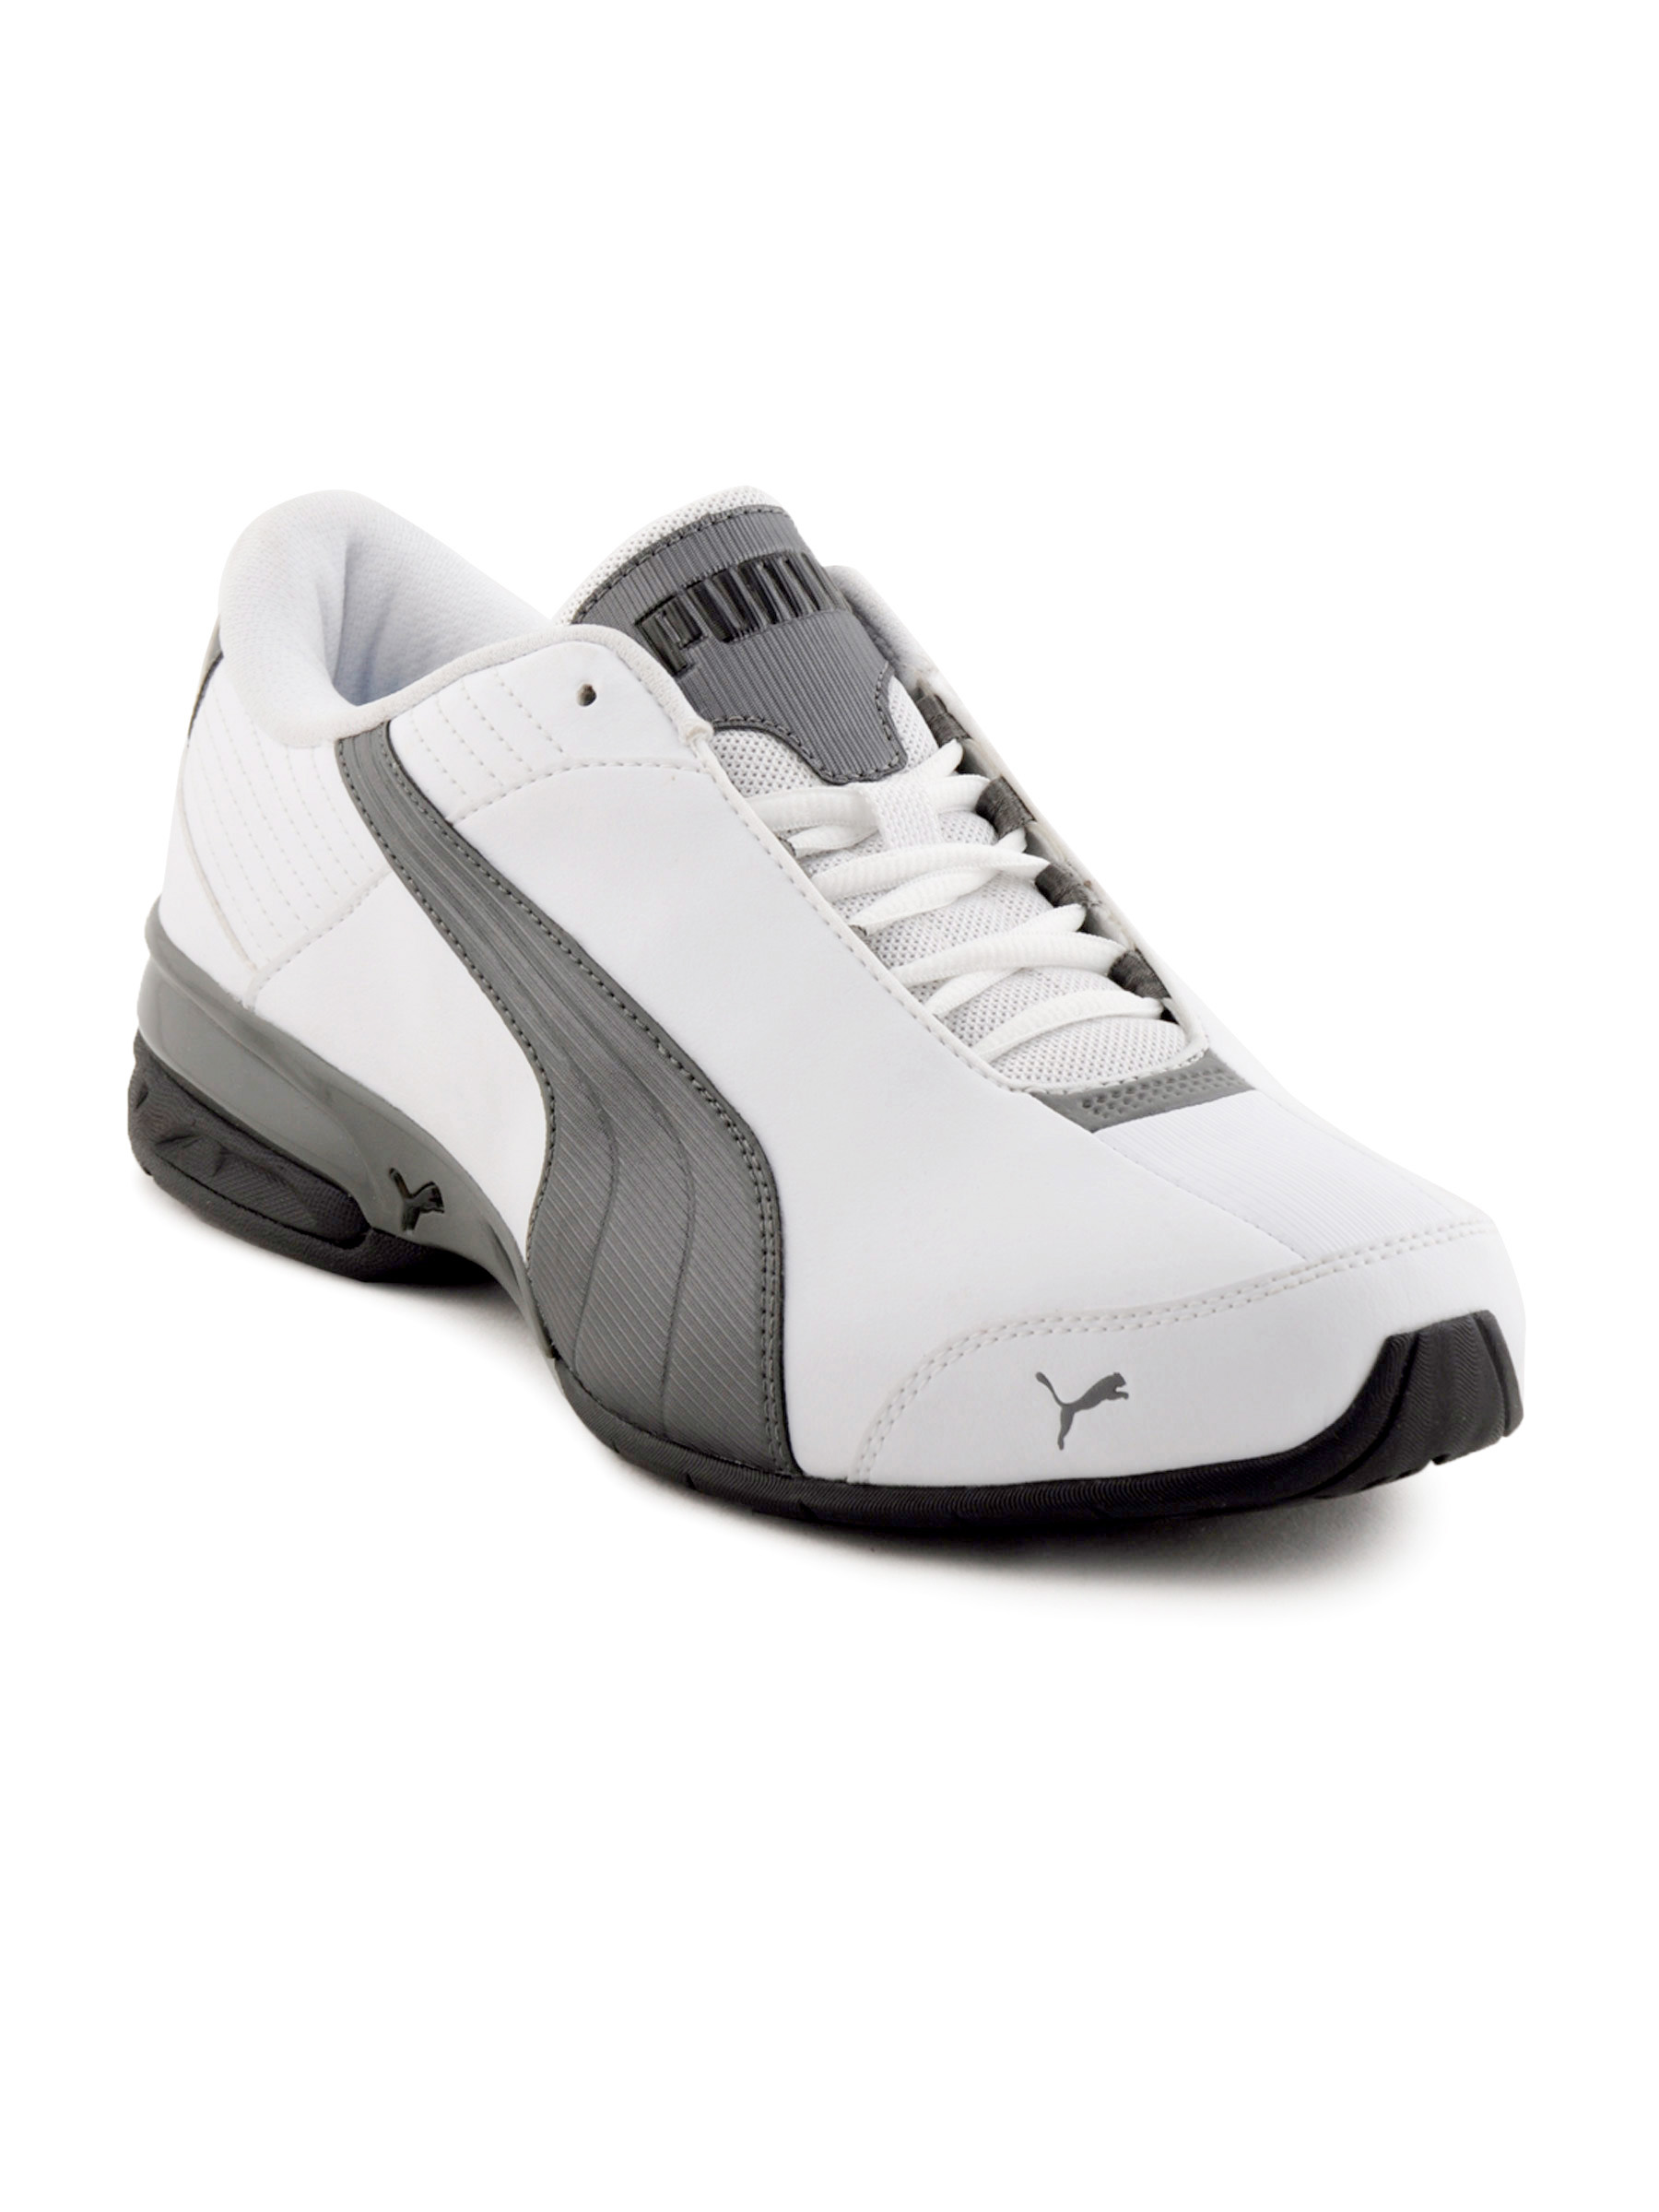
Puma Men Super Elevate White Casual Shoes
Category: Footwear / Shoes / Casual Shoes
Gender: Men
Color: White
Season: Fall 2011
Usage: Casual